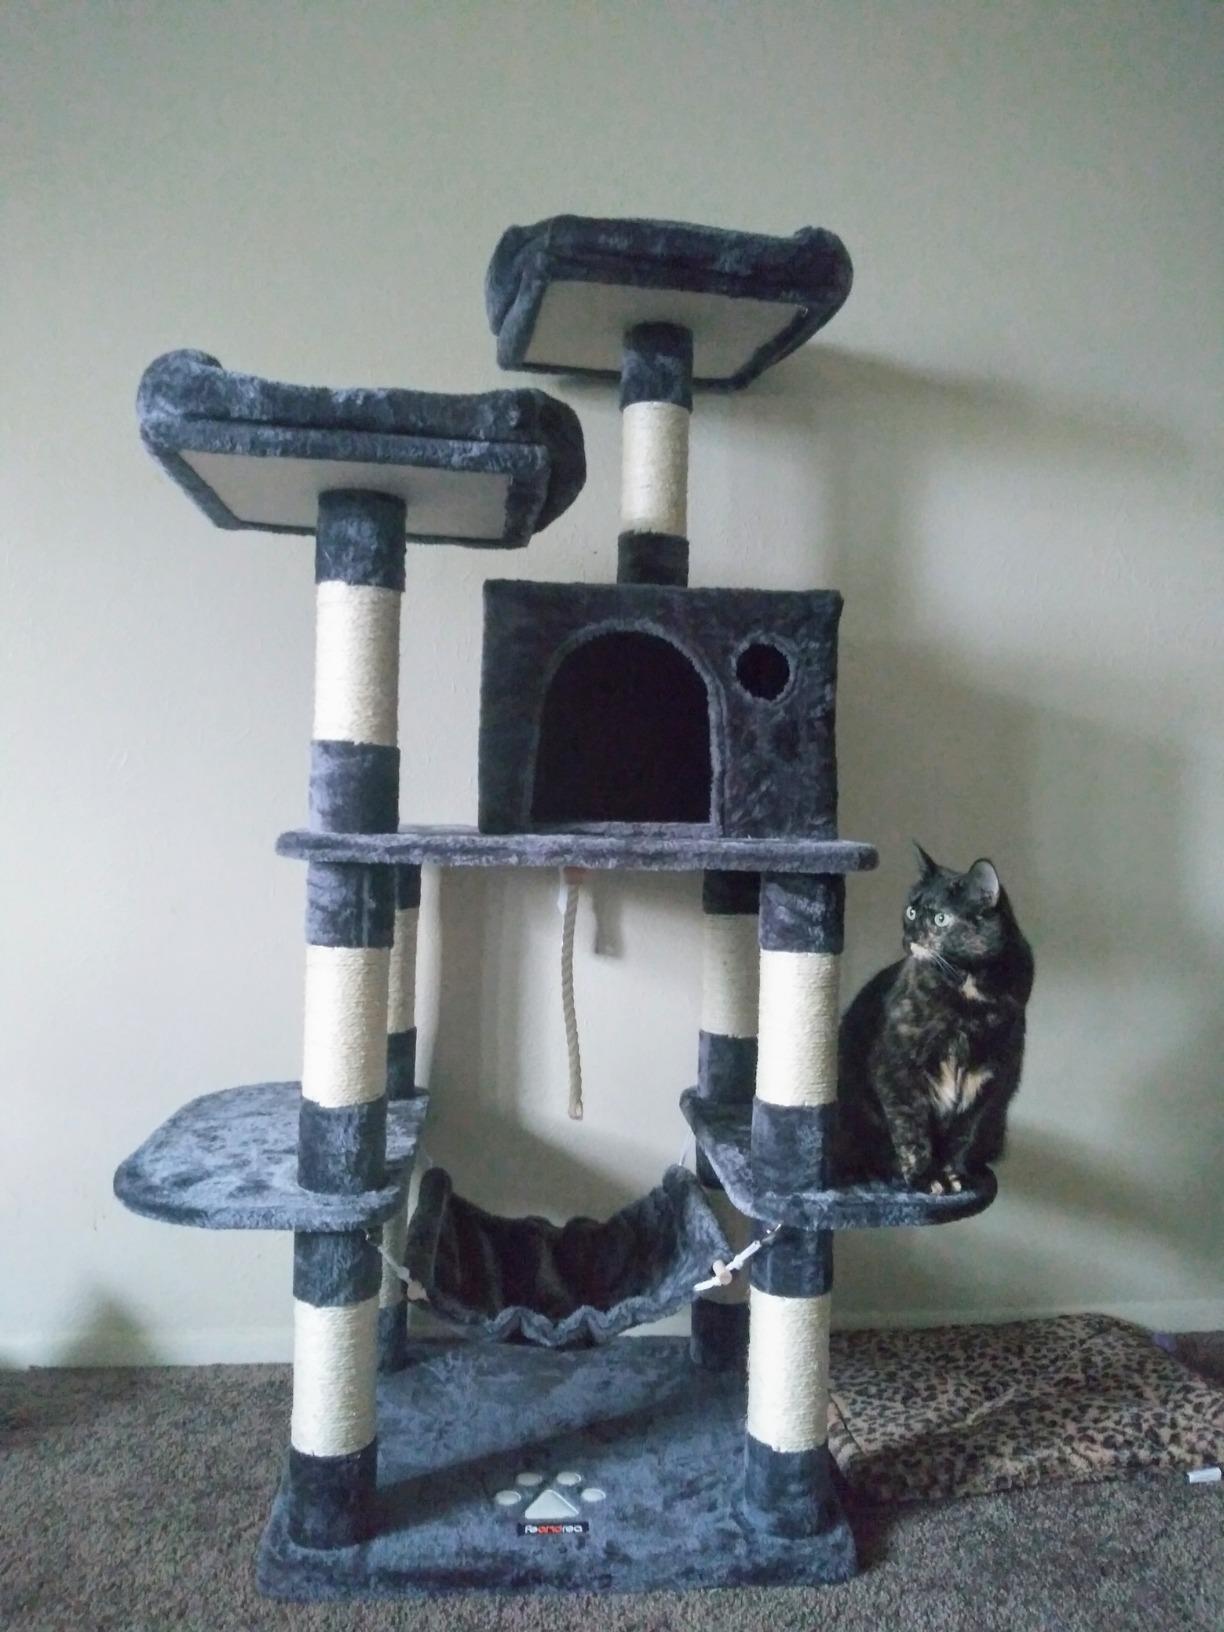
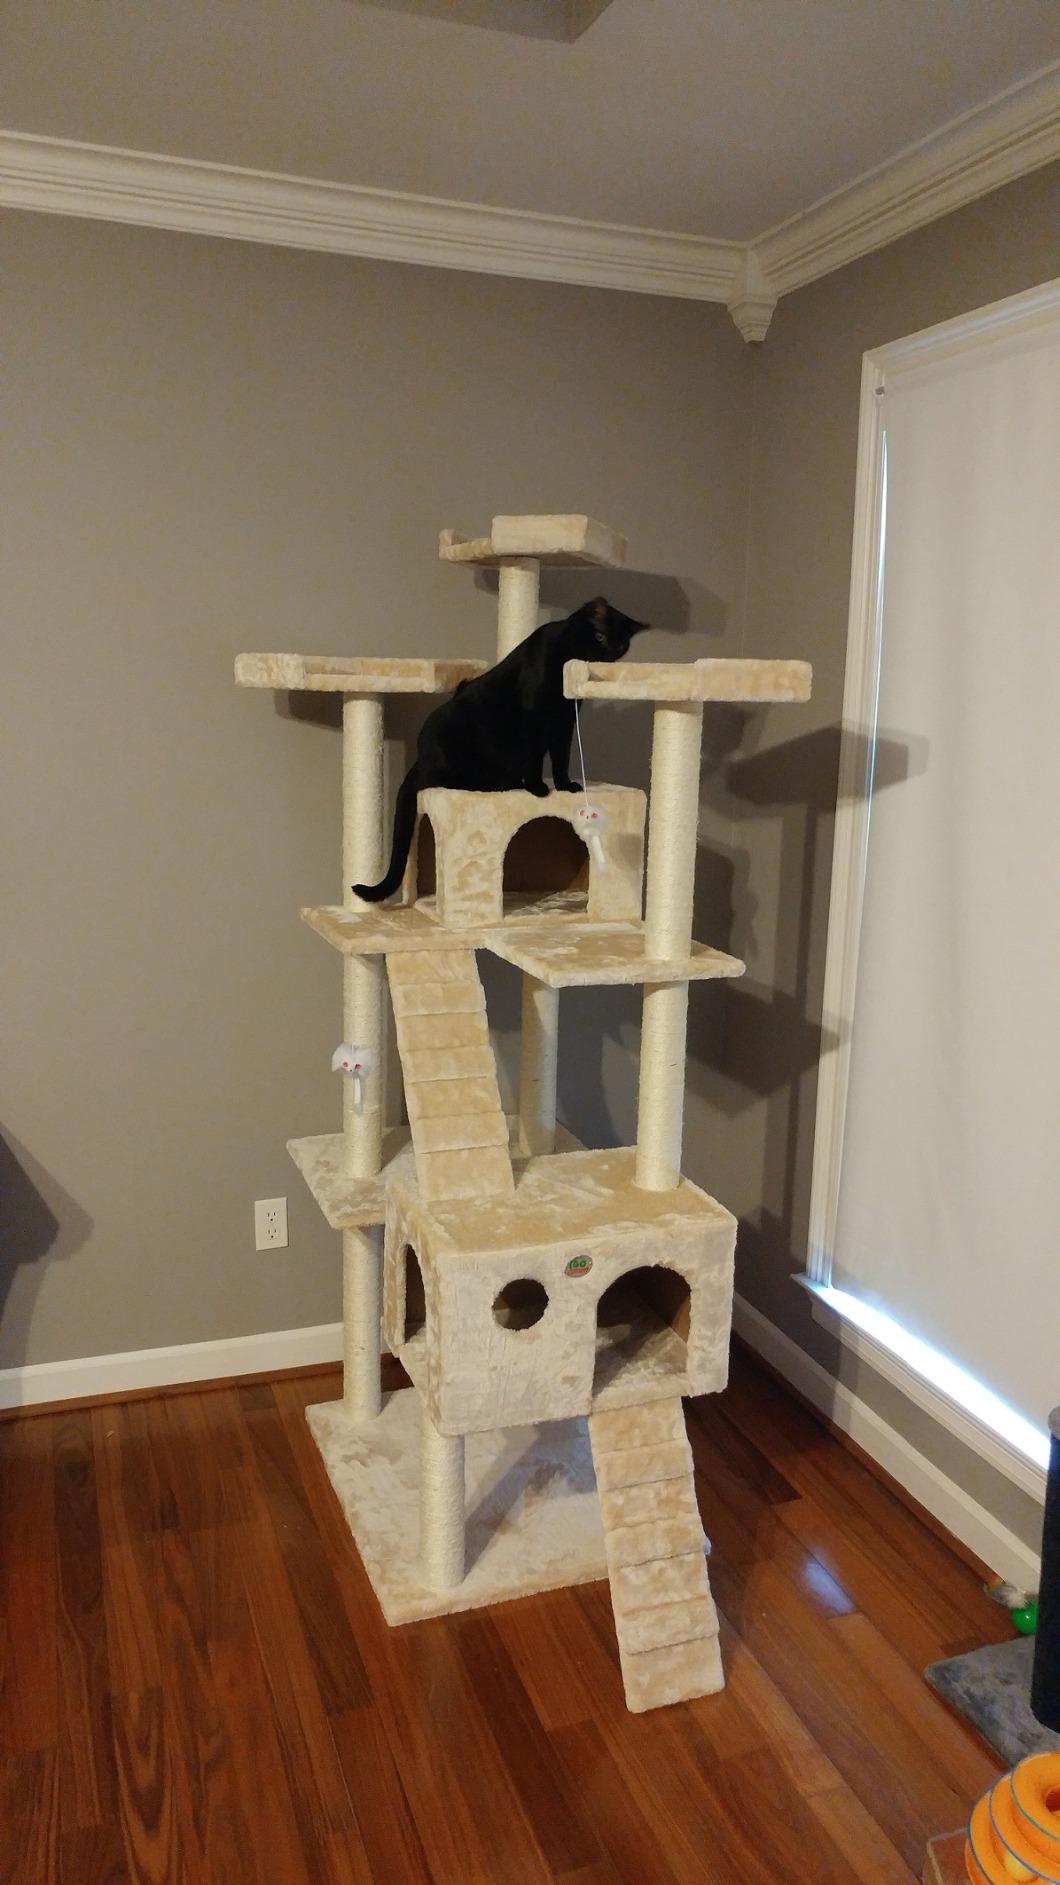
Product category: items_cat tree
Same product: no